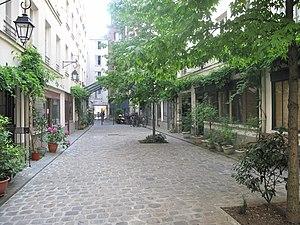
Cour au 71 faubourg Saint-Antoine, vue vers le sud, Paris 11e arr.